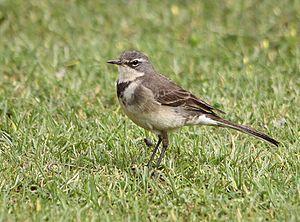
La Bergeronnette du Cap est une espèce d'oiseaux de la famille des Motacillidae.